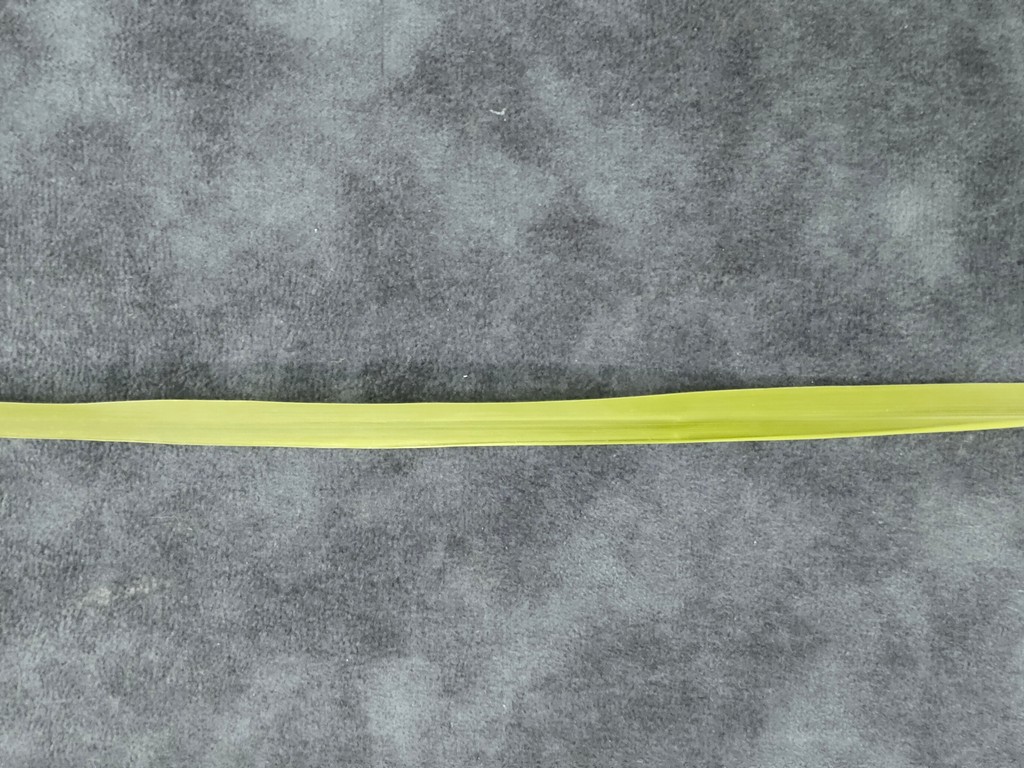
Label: Healthy